Dessau

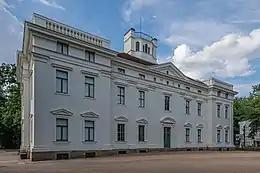
Georgium Castle

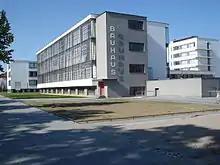
Bauhaus Dessau building, built 1925-26

There are several examples of Bauhaus architecture in Dessau, some of which are part of the Bauhaus and its Sites in Weimar, Dessau and Bernau World Heritage Site. This includes the Bauhaus Dessau school building, designed by Walter Gropius, which is one of the iconic modernist buildings of the 20th century.